Montevideo

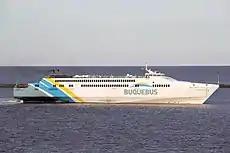

Estadio Centenario, the national football stadium in Parque Batlle, was opened in 1930 for the first World Cup, as well as to commemorate the centennial of Uruguay's first constitution. In this World Cup, Uruguay won the title game against Argentina by 4 goals to 2. The stadium has 70,000 seats. It is listed by FIFA as one of the football world's classic stadiums, along with Maracanã, Wembley Stadium, San Siro, Estadio Azteca, and Santiago Bernabéu Stadium. A museum located within the football stadium has exhibits of memorabilia from Uruguay's 1930 and 1950 World Cup championships. Museum tickets give access to the stadium, stands, locker rooms and playing field.